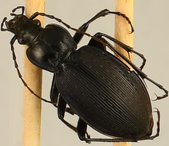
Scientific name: Carabus goryi
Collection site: Mountain Lake Biological Station NEON (MLBS), plot MLBS_011